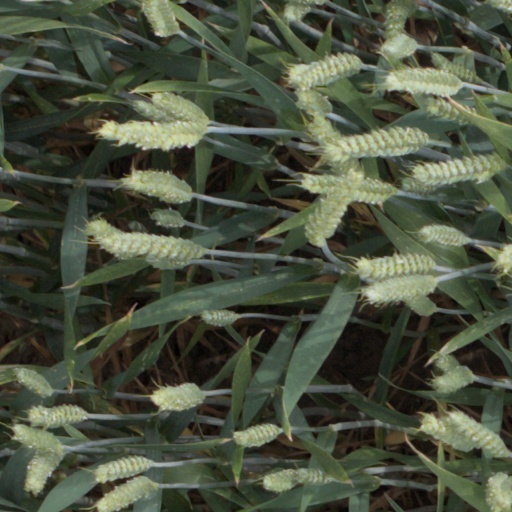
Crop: wheat